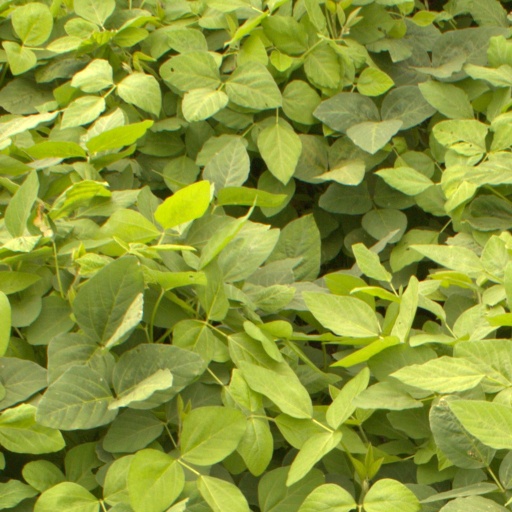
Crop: soybean